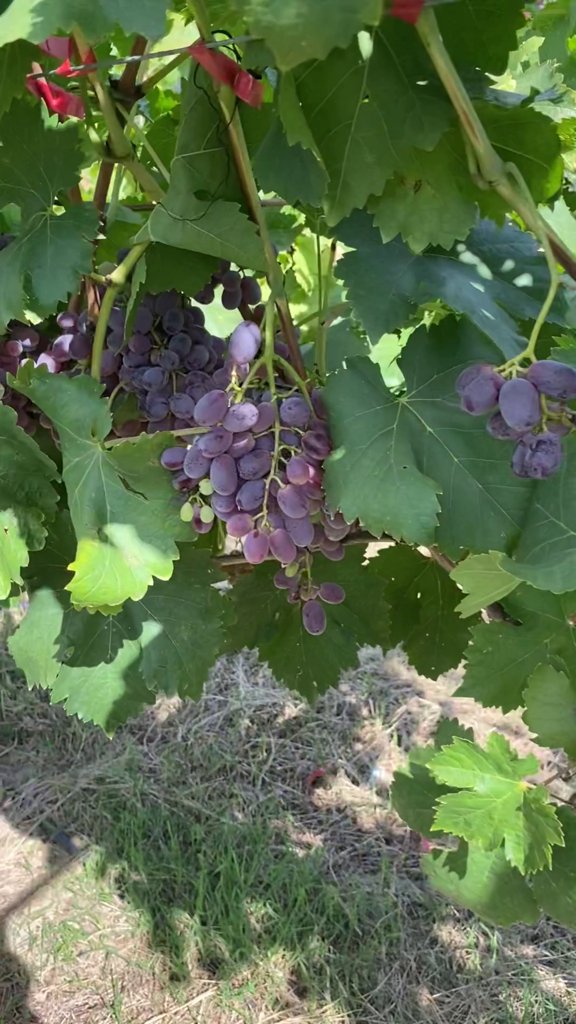
Berries visible: 101
Grape clusters: 3